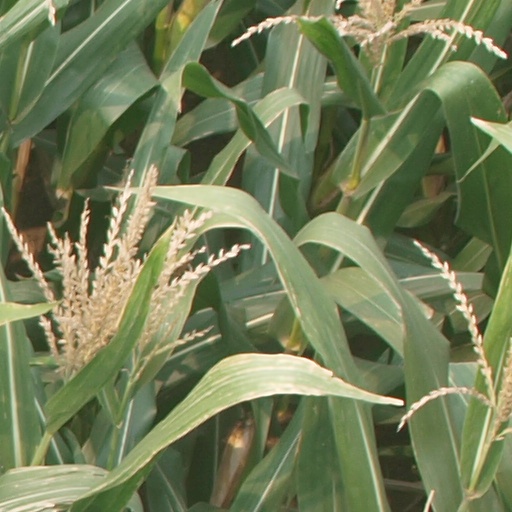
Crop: maize; corn